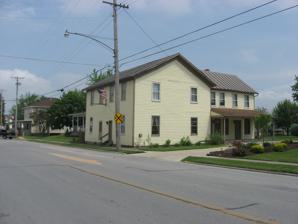
Building: Shelby House (Botkins, Ohio)
Country: United States of America
Year built: 1864
United States historic place Shelby House U.S. National Register of Historic Places Front and side of the house Show map of Ohio Show map of the United States Location 403 W. State St., Botkins , Ohio Coordinates 40°28′3″N 84°11′13″W / 40.46750°N 84.18694°W / 40.46750; -84.18694 Area less than one acre Built 1864 NRHP reference No. 78002188 Added to NRHP December 8, 1978 The Shelby House is a historic building in Botkins , Ohio , United States .  Built in 1864, it was constructed by local businessman Philip Sheets as a hotel for railroad passengers originating from or destined for northern Shelby County and southern Auglaize County .  By the early twentieth century, railroad traffic had declined with the advent of the automobile, and the house was converted into an apartment building.  It remained in operation until abandonment in the 1940s; for periods of time, it housed businesses or was used as a storage building, but it never reopened as a hotel or apartment building.  Eventually, the house was purchased by the Botkins Historical Society, which converted it into a museum. The Shelby House was added to the National Register of Historic Places in 1978; at this time, it was seen as significant both for its architecture and for its contribution to broad patterns of American history. References